USS Robert Smalls

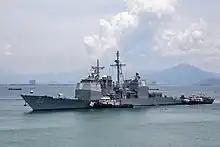
USS "Robert Smalls" arrives for a port visit in Da Nang, Vietnam. (2023)

In May 2022, "Chancellorsville" was homeported out of Yokosuka, Japan. She was as part of Carrier Strike Group 5 led by the carrier "Ronald Reagan". On 28 August 2022, "Chancellorsville" along with sister ship conducted a routine transit through the Taiwan Strait. This was the first such transit to occur since the 2022 visit by Nancy Pelosi to Taiwan.